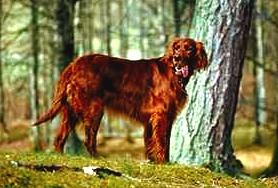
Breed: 207-n000011-Irish_setter